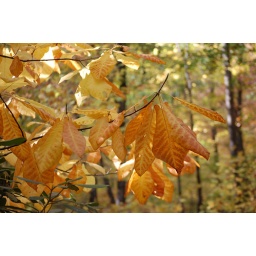
Ron is supposed to use this pic to look it up in his tree book